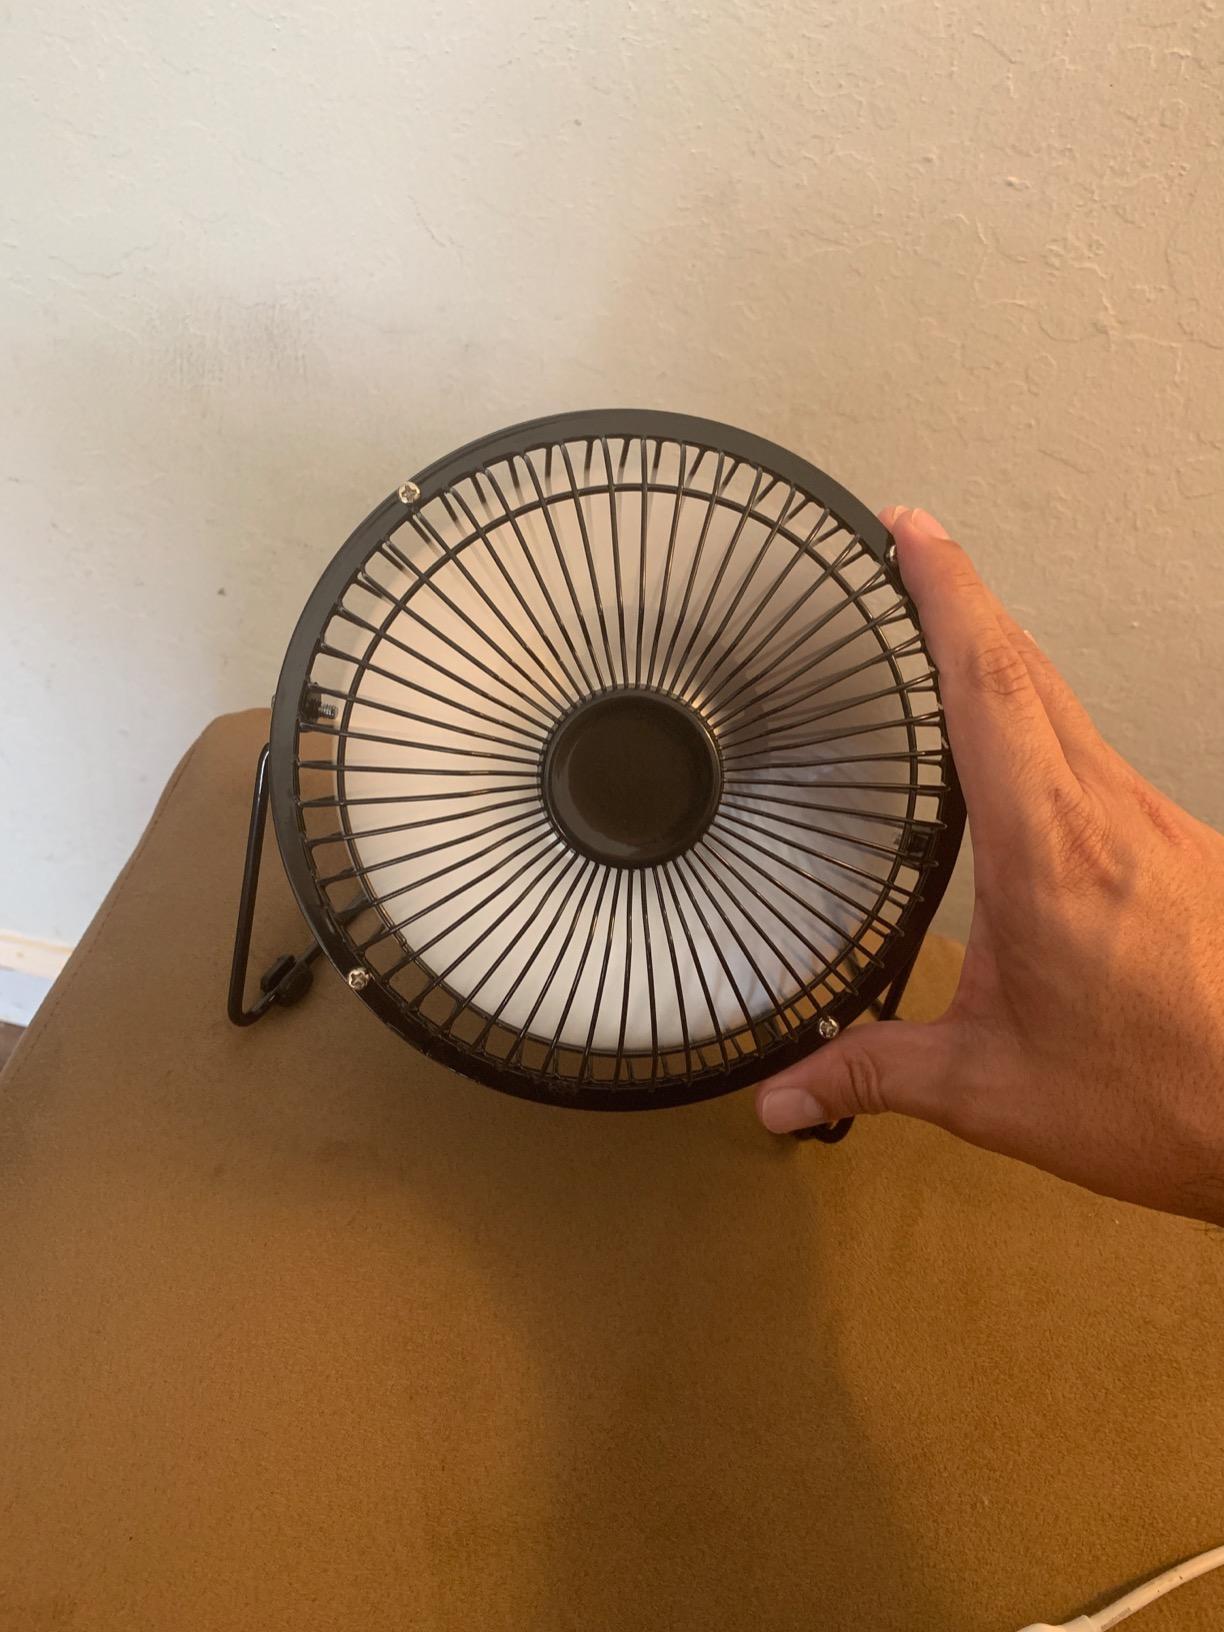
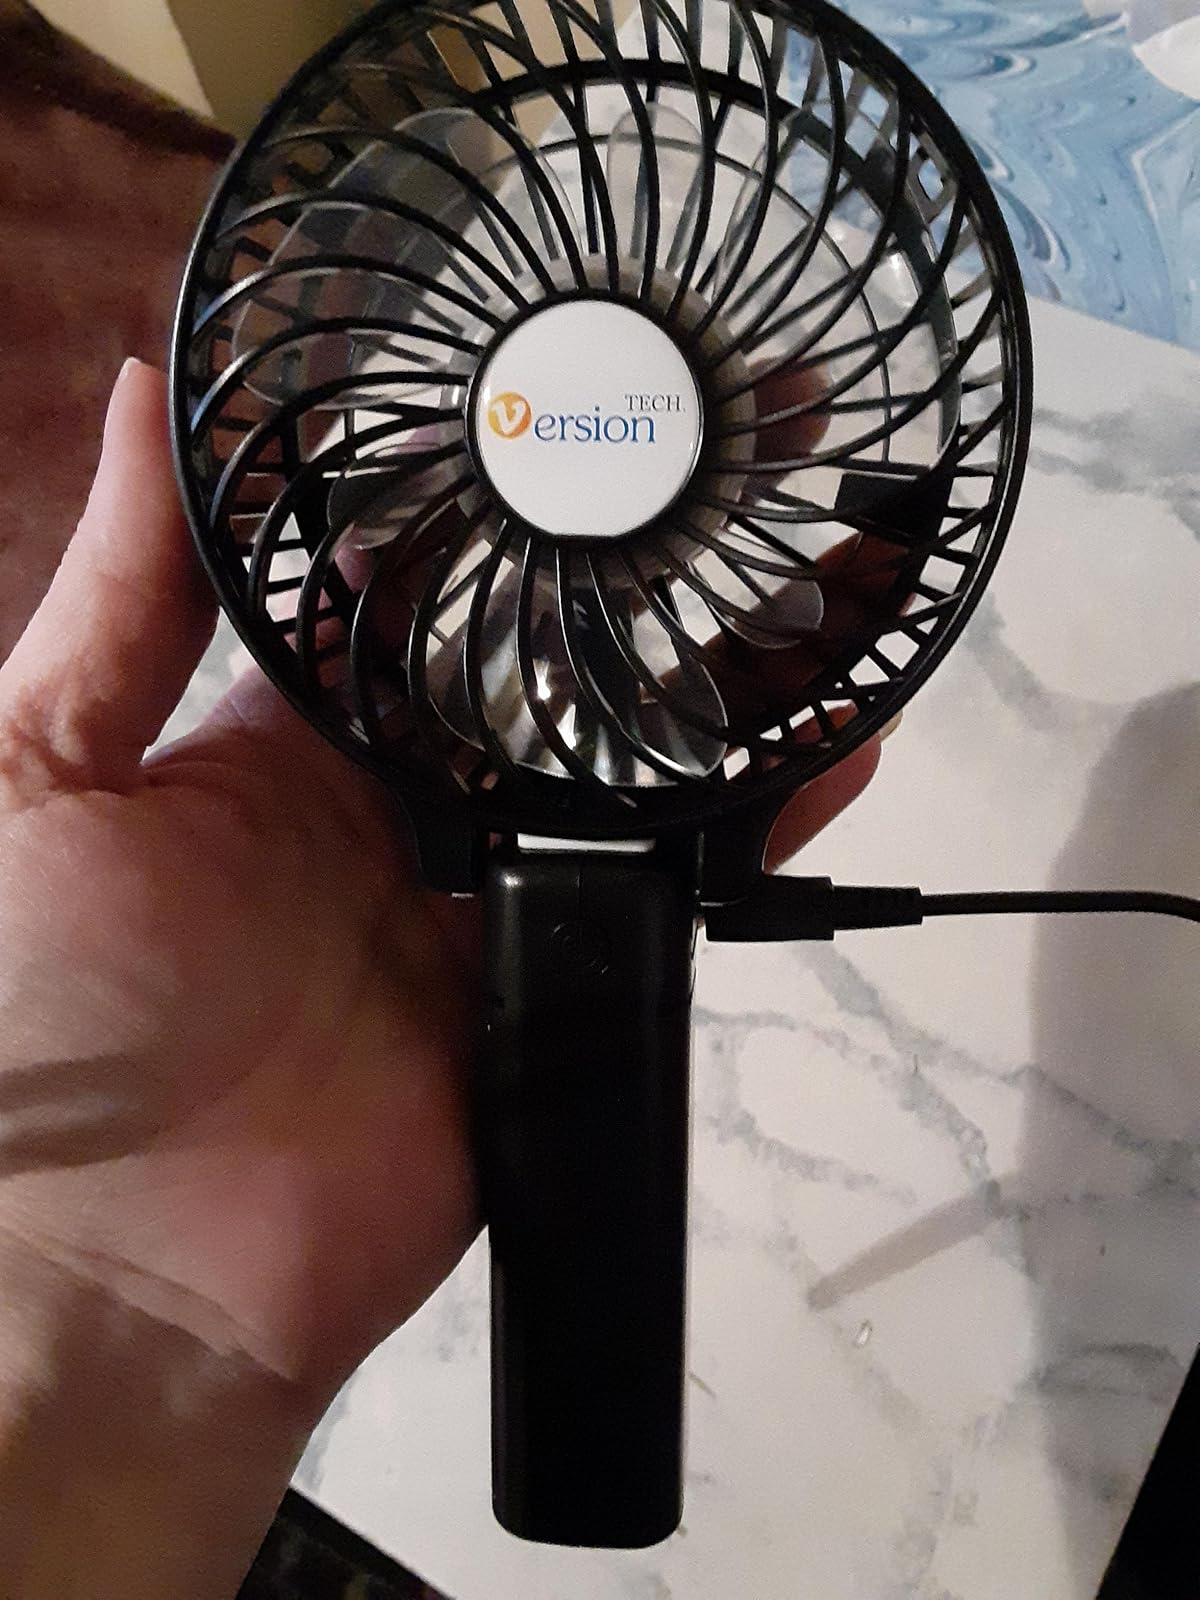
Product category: fan
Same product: no